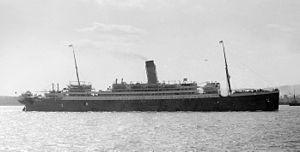
Le Megantic est un paquebot transatlantique britannique de la White Star Line mis en service en 1909. Lors de sa mise en construction dans les chantiers Harland & Wolff de Belfast, le navire est nommé Albany et destiné à la Dominion Line, mais la propriété est rapidement transférée à la White Star. Le paquebot sert également de témoin dans une expérience menée par les chantiers : équipé des classiques machines à triple expansion alimentant ses hélices, il est mis en concurrence avec son jumeau, le Laurentic, disposant d'une propulsion d'un nouveau type, afin de savoir laquelle est la plus efficace pour la construction de futurs navires. Le Laurentic se révèle être le plus économique des deux navires.